Mr. Marcus

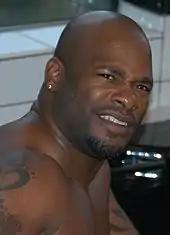
Marcus during shooting of film "Black in White 2" in 2004

Marcus was born Jesse Spencer in Pomona, CA on September 4, 1970. Before becoming a pornographic actor, he worked as a truck driver. He started work in the pornography industry in 1994. He began his career as a director with the movie My Baby Got Back 7. He has been married since the early 1990s and has two children. He has been called the LL Cool J of porn.